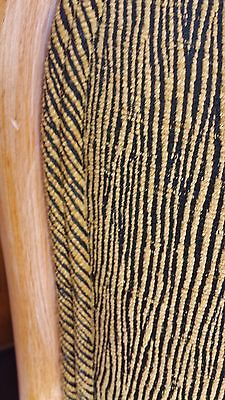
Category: chair